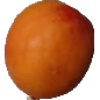
Label: Apricot 1